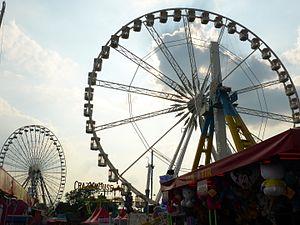
Marcel Campion, né le 17 février 1940, surnommé « le roi des forains » ou encore « le PDG manouche », est un homme d'affaires français ayant fait fortune dans le milieu de la fête foraine.